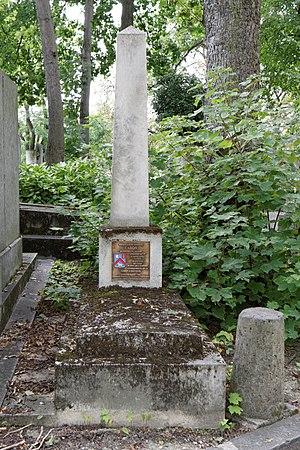
Obélisque du général d'artillerie Pierre-Louis-Auguste Caron (1774-1832).
Pierre-Louis-Auguste Caron était un militaire français des XVIIIᵉ et XIXᵉ siècles.